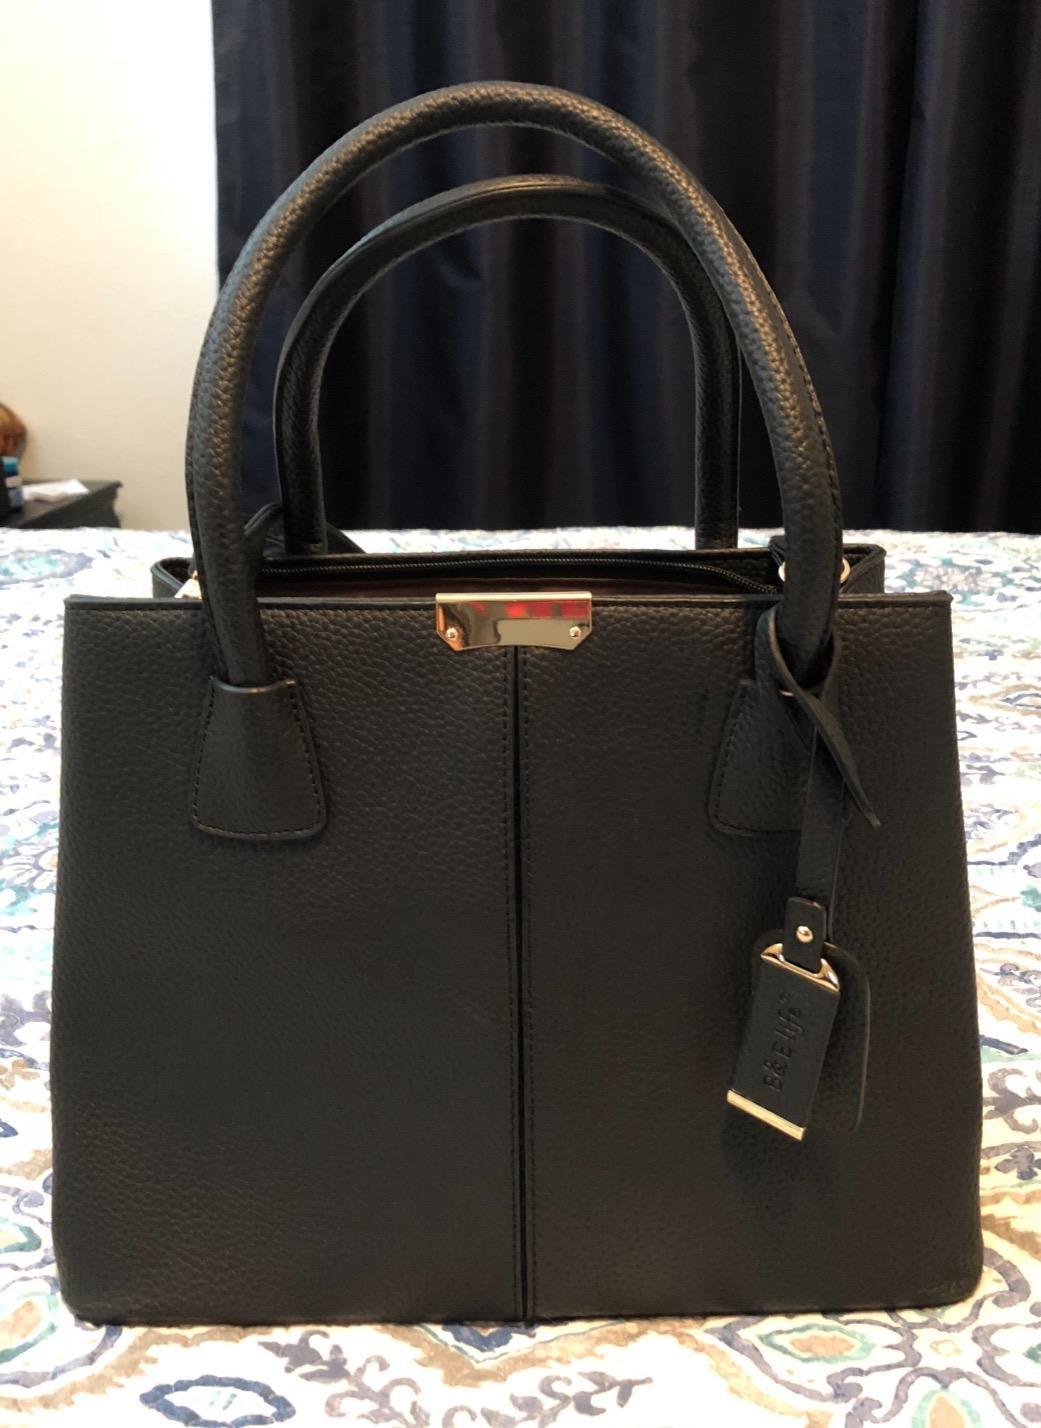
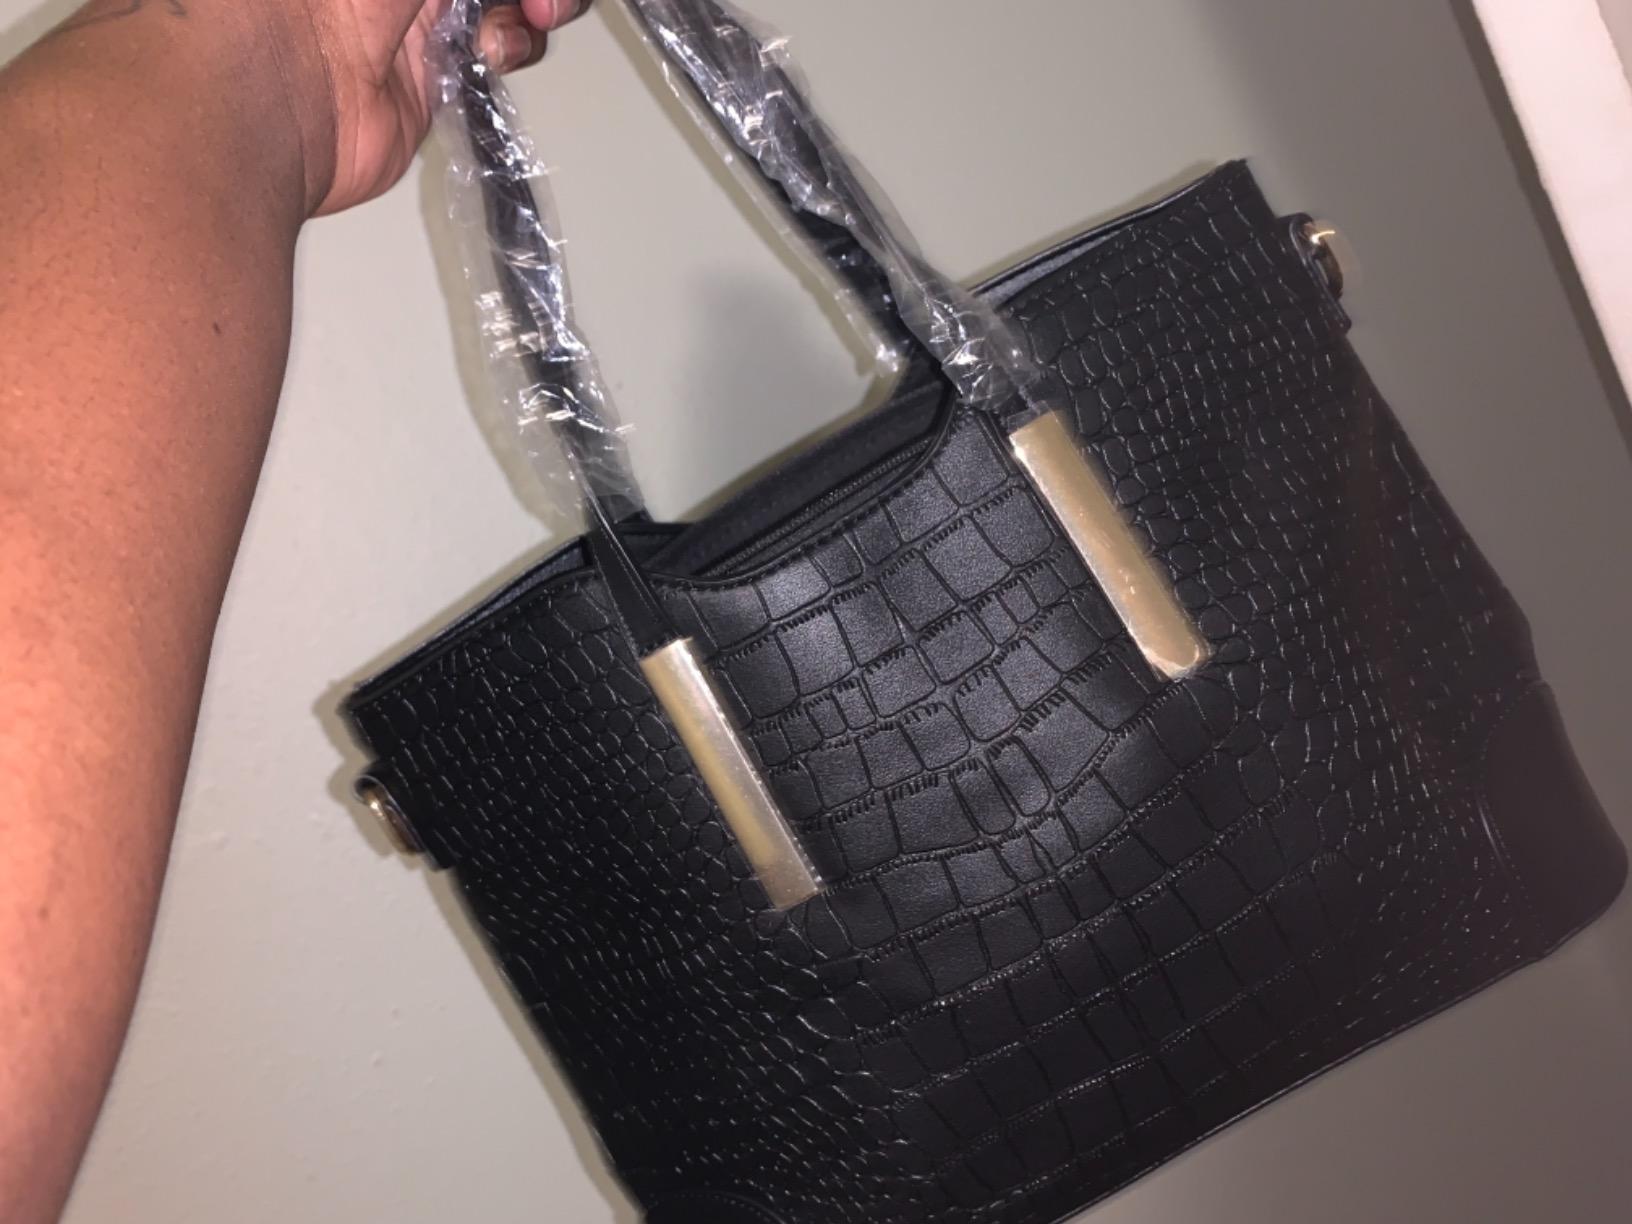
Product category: accessories_handbag
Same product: no